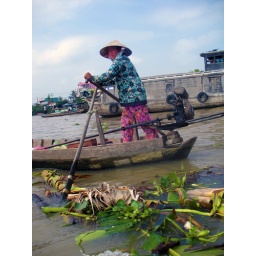
Woman in boat on river